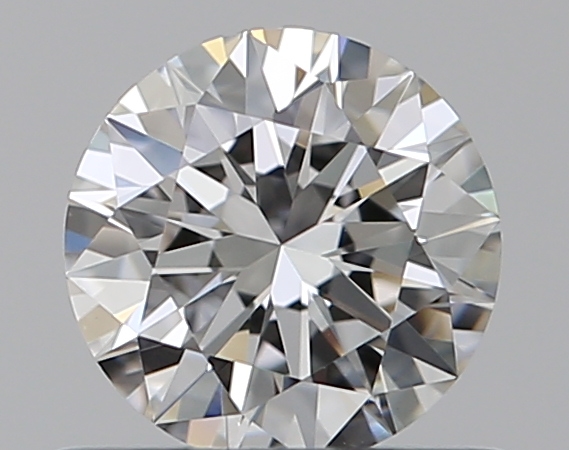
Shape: round
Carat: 0.53
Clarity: VS1
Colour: F
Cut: EX
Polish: EX
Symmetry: EX
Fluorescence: N
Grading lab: GIA
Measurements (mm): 5.21 x 5.24 x 3.18